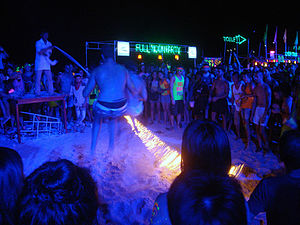
Full Moon Party / Kritik og sikkerhed
Leg med fire skipping rope (flammende sjippetov)
Full Moon Party er en månedlig fest, der ved fuldmåne afholdes på Haad Rin-stranden på den sydthailandske ø Koh Phangan siden slutningen af 1970'erne, og som organiseret fest siden 1985. Festen er med årene blevet en fast institution og turistattraktion, hvori deltager omkring 10.000 gæster fra hele verden i lavsæsonen og op til 30.000 i højsæson.